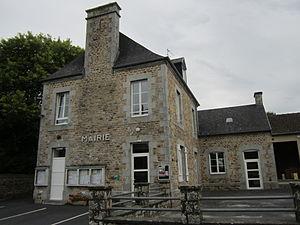
Saint-Aubin-des-Préaux, Manche
Saint-Aubin-des-Préaux est une commune française, située dans le département de la Manche en région Normandie, peuplée de 438 habitants.